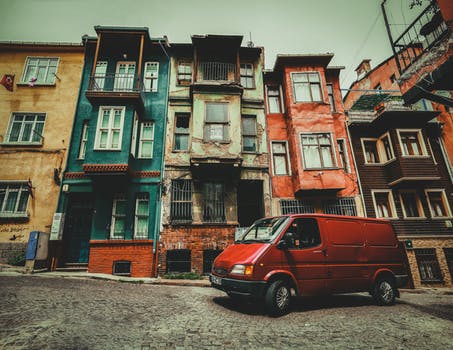
Label: No Watermark